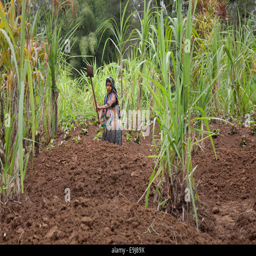
planting food , a major crop